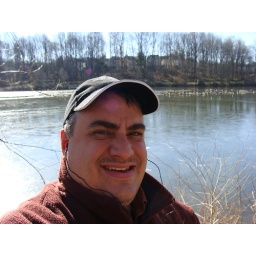
Most of the ducks and geese in the background aren't swimming. They are walking on the frozen lake!